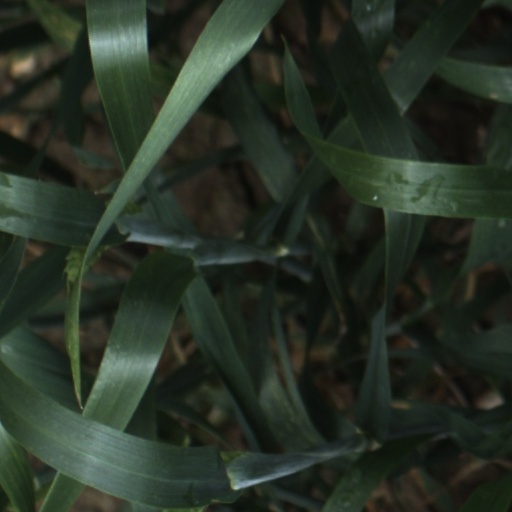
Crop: wheat